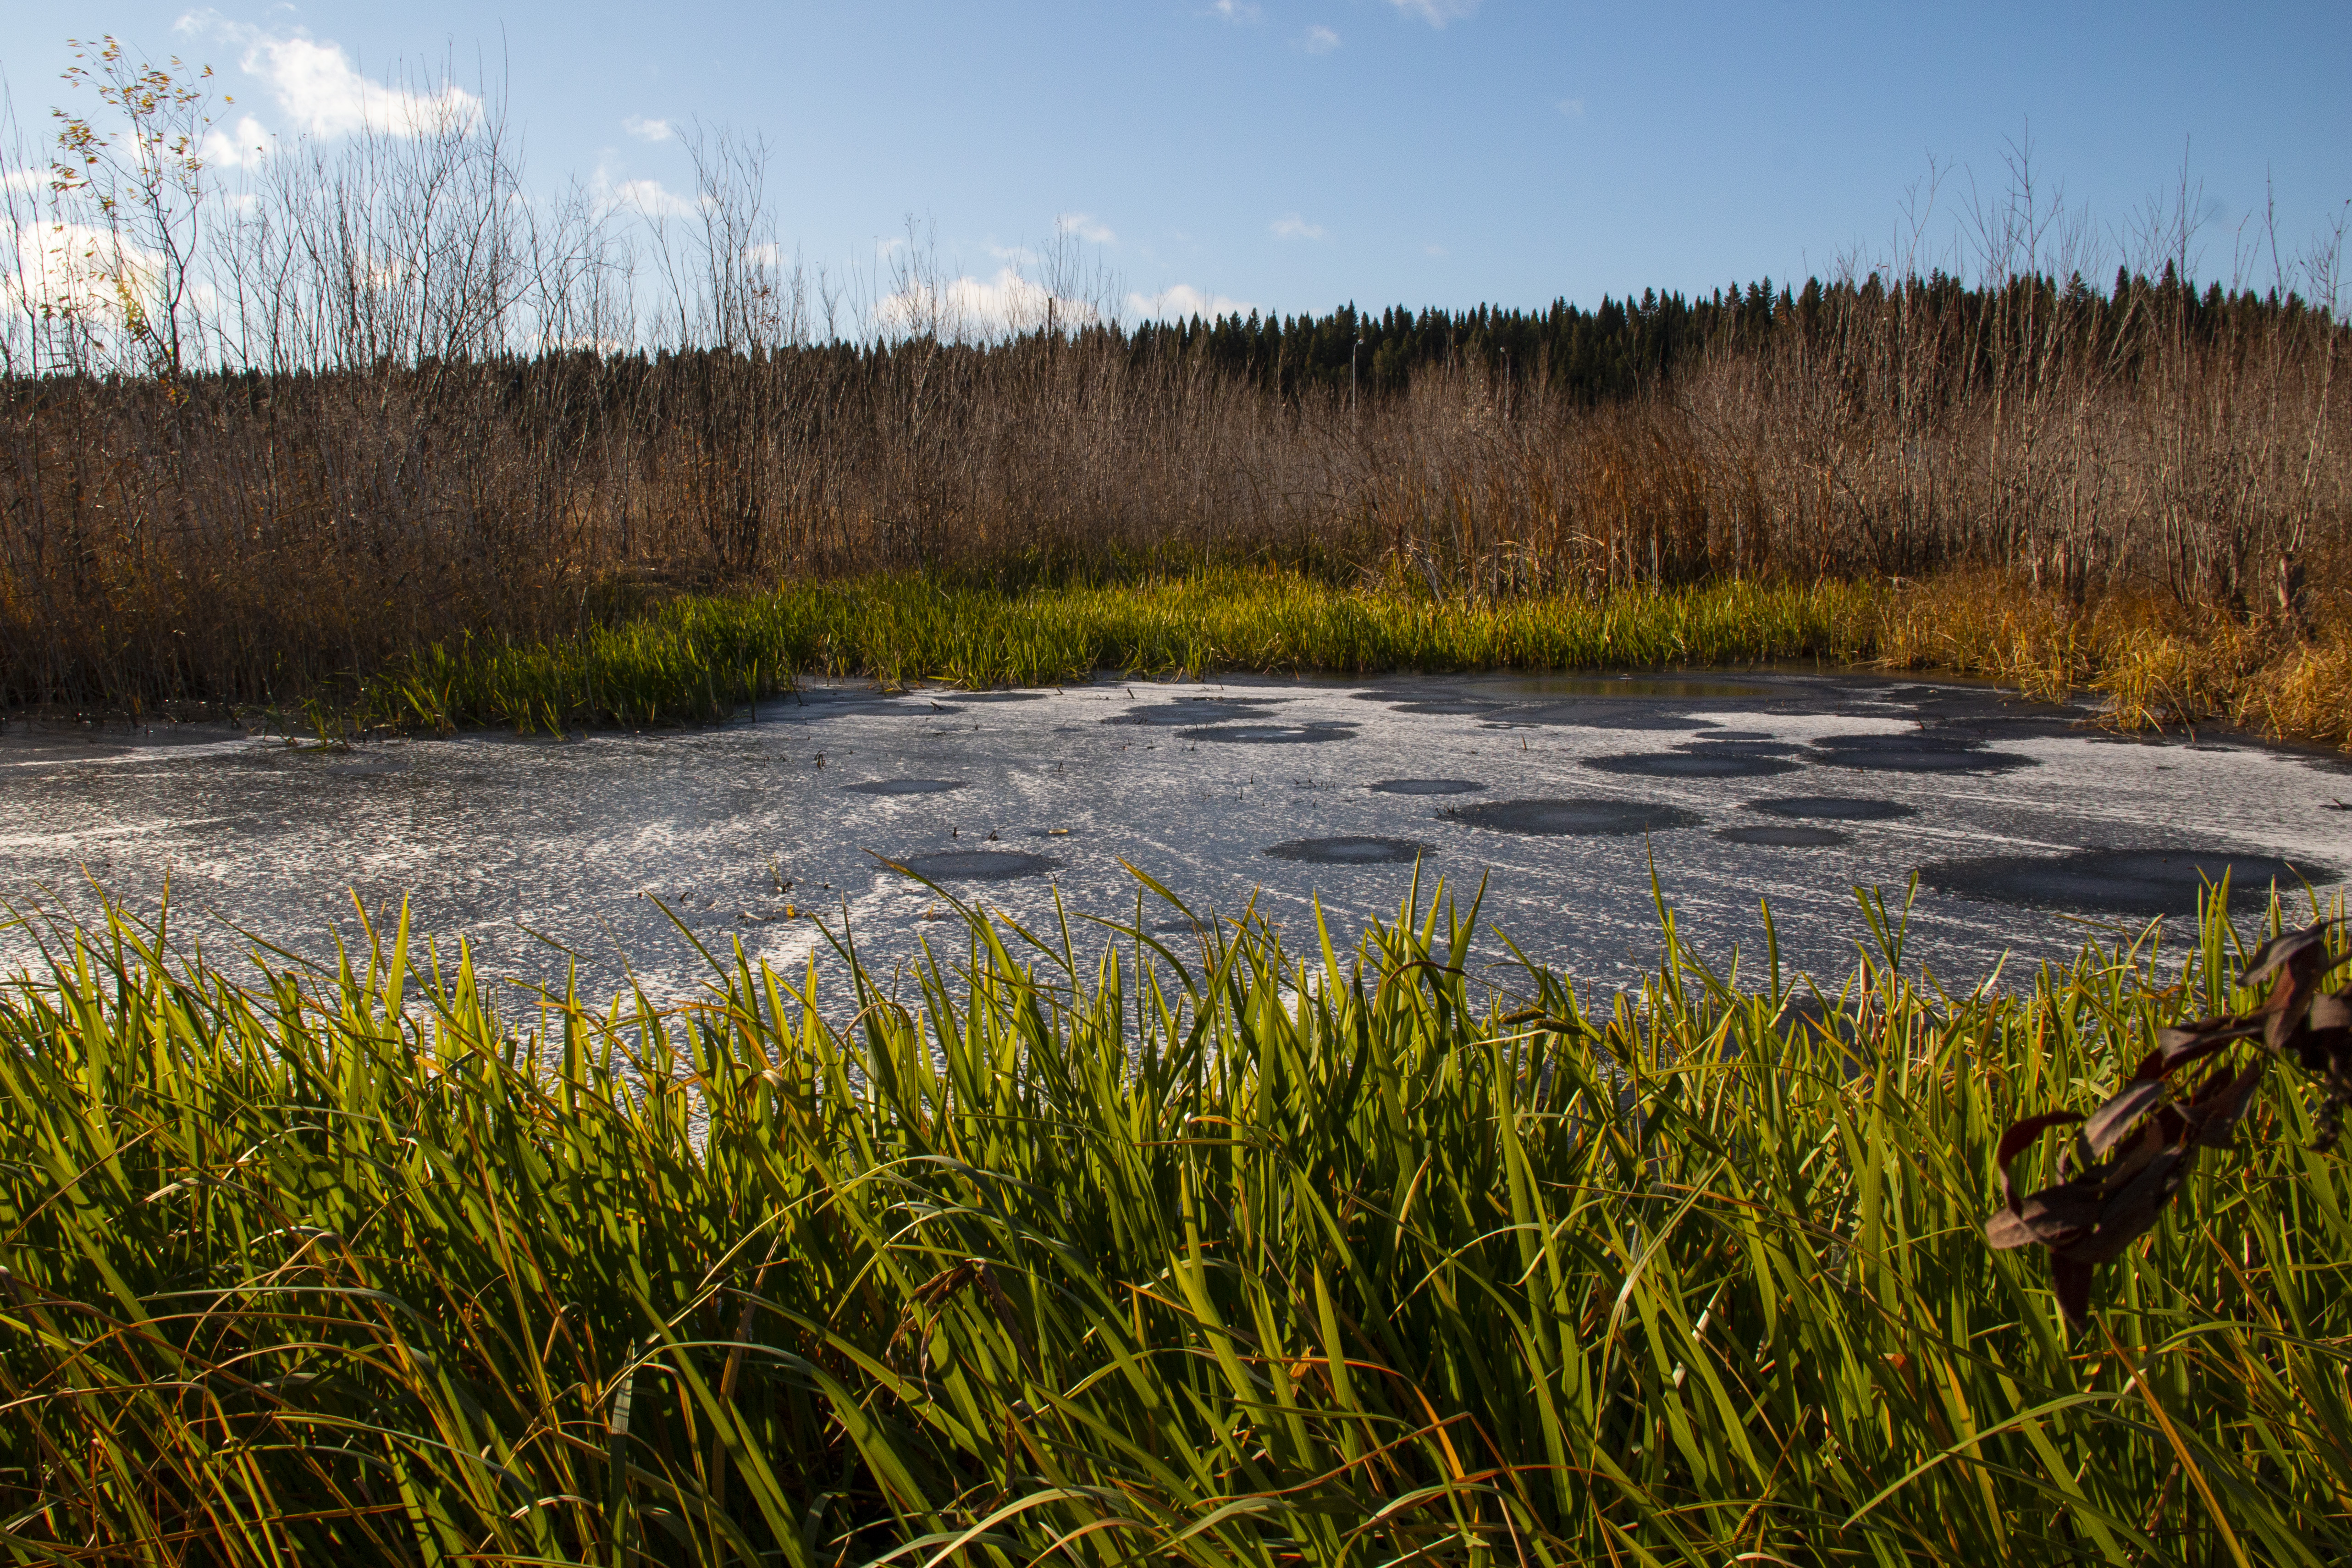
grass, meadow, river, landscape, natural landscape, nature, natural environment, marsh, wetland, vegetation, water, fen, nature reserve, sky, bog, Freshwater marsh, wilderness, tree, grass family, grassland, plant, reflection, swamp, pond, prairie, salt marsh, spring, bank, sunlight, phragmites, watercourse, cloud, lake, plain